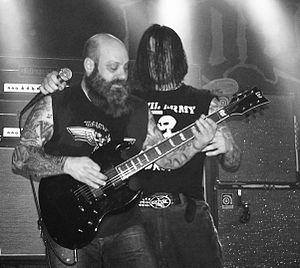
Down est un supergroupe de heavy metal américain, originaire de La Nouvelle-Orléans, en Louisiane. En 2009, le groupe se compose de Phil Anselmo au chant, Pepper Keenan, et Bobby Landgraf à la guitare, Patrick Bruders à la basse, et Jimmy Bower à la batterie. Depuis sa formation, Down recense trois albums studio, NOLA, Down II: A Bustle in Your Hedgerow et Down III: Over the Under. En 2014, le groupe fait paraître son cinquième album sous la forme d'un EP intitulé Down IV Part II.